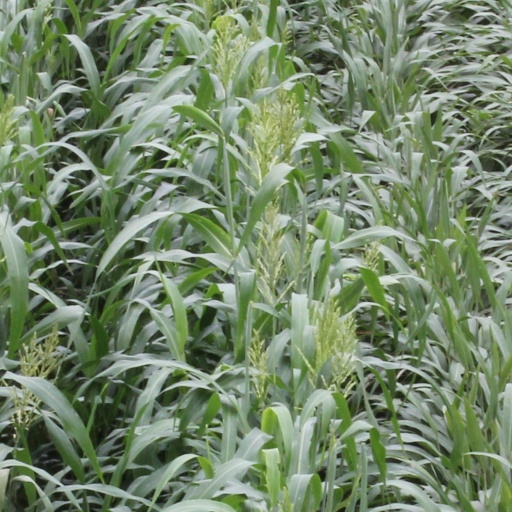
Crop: sorghum